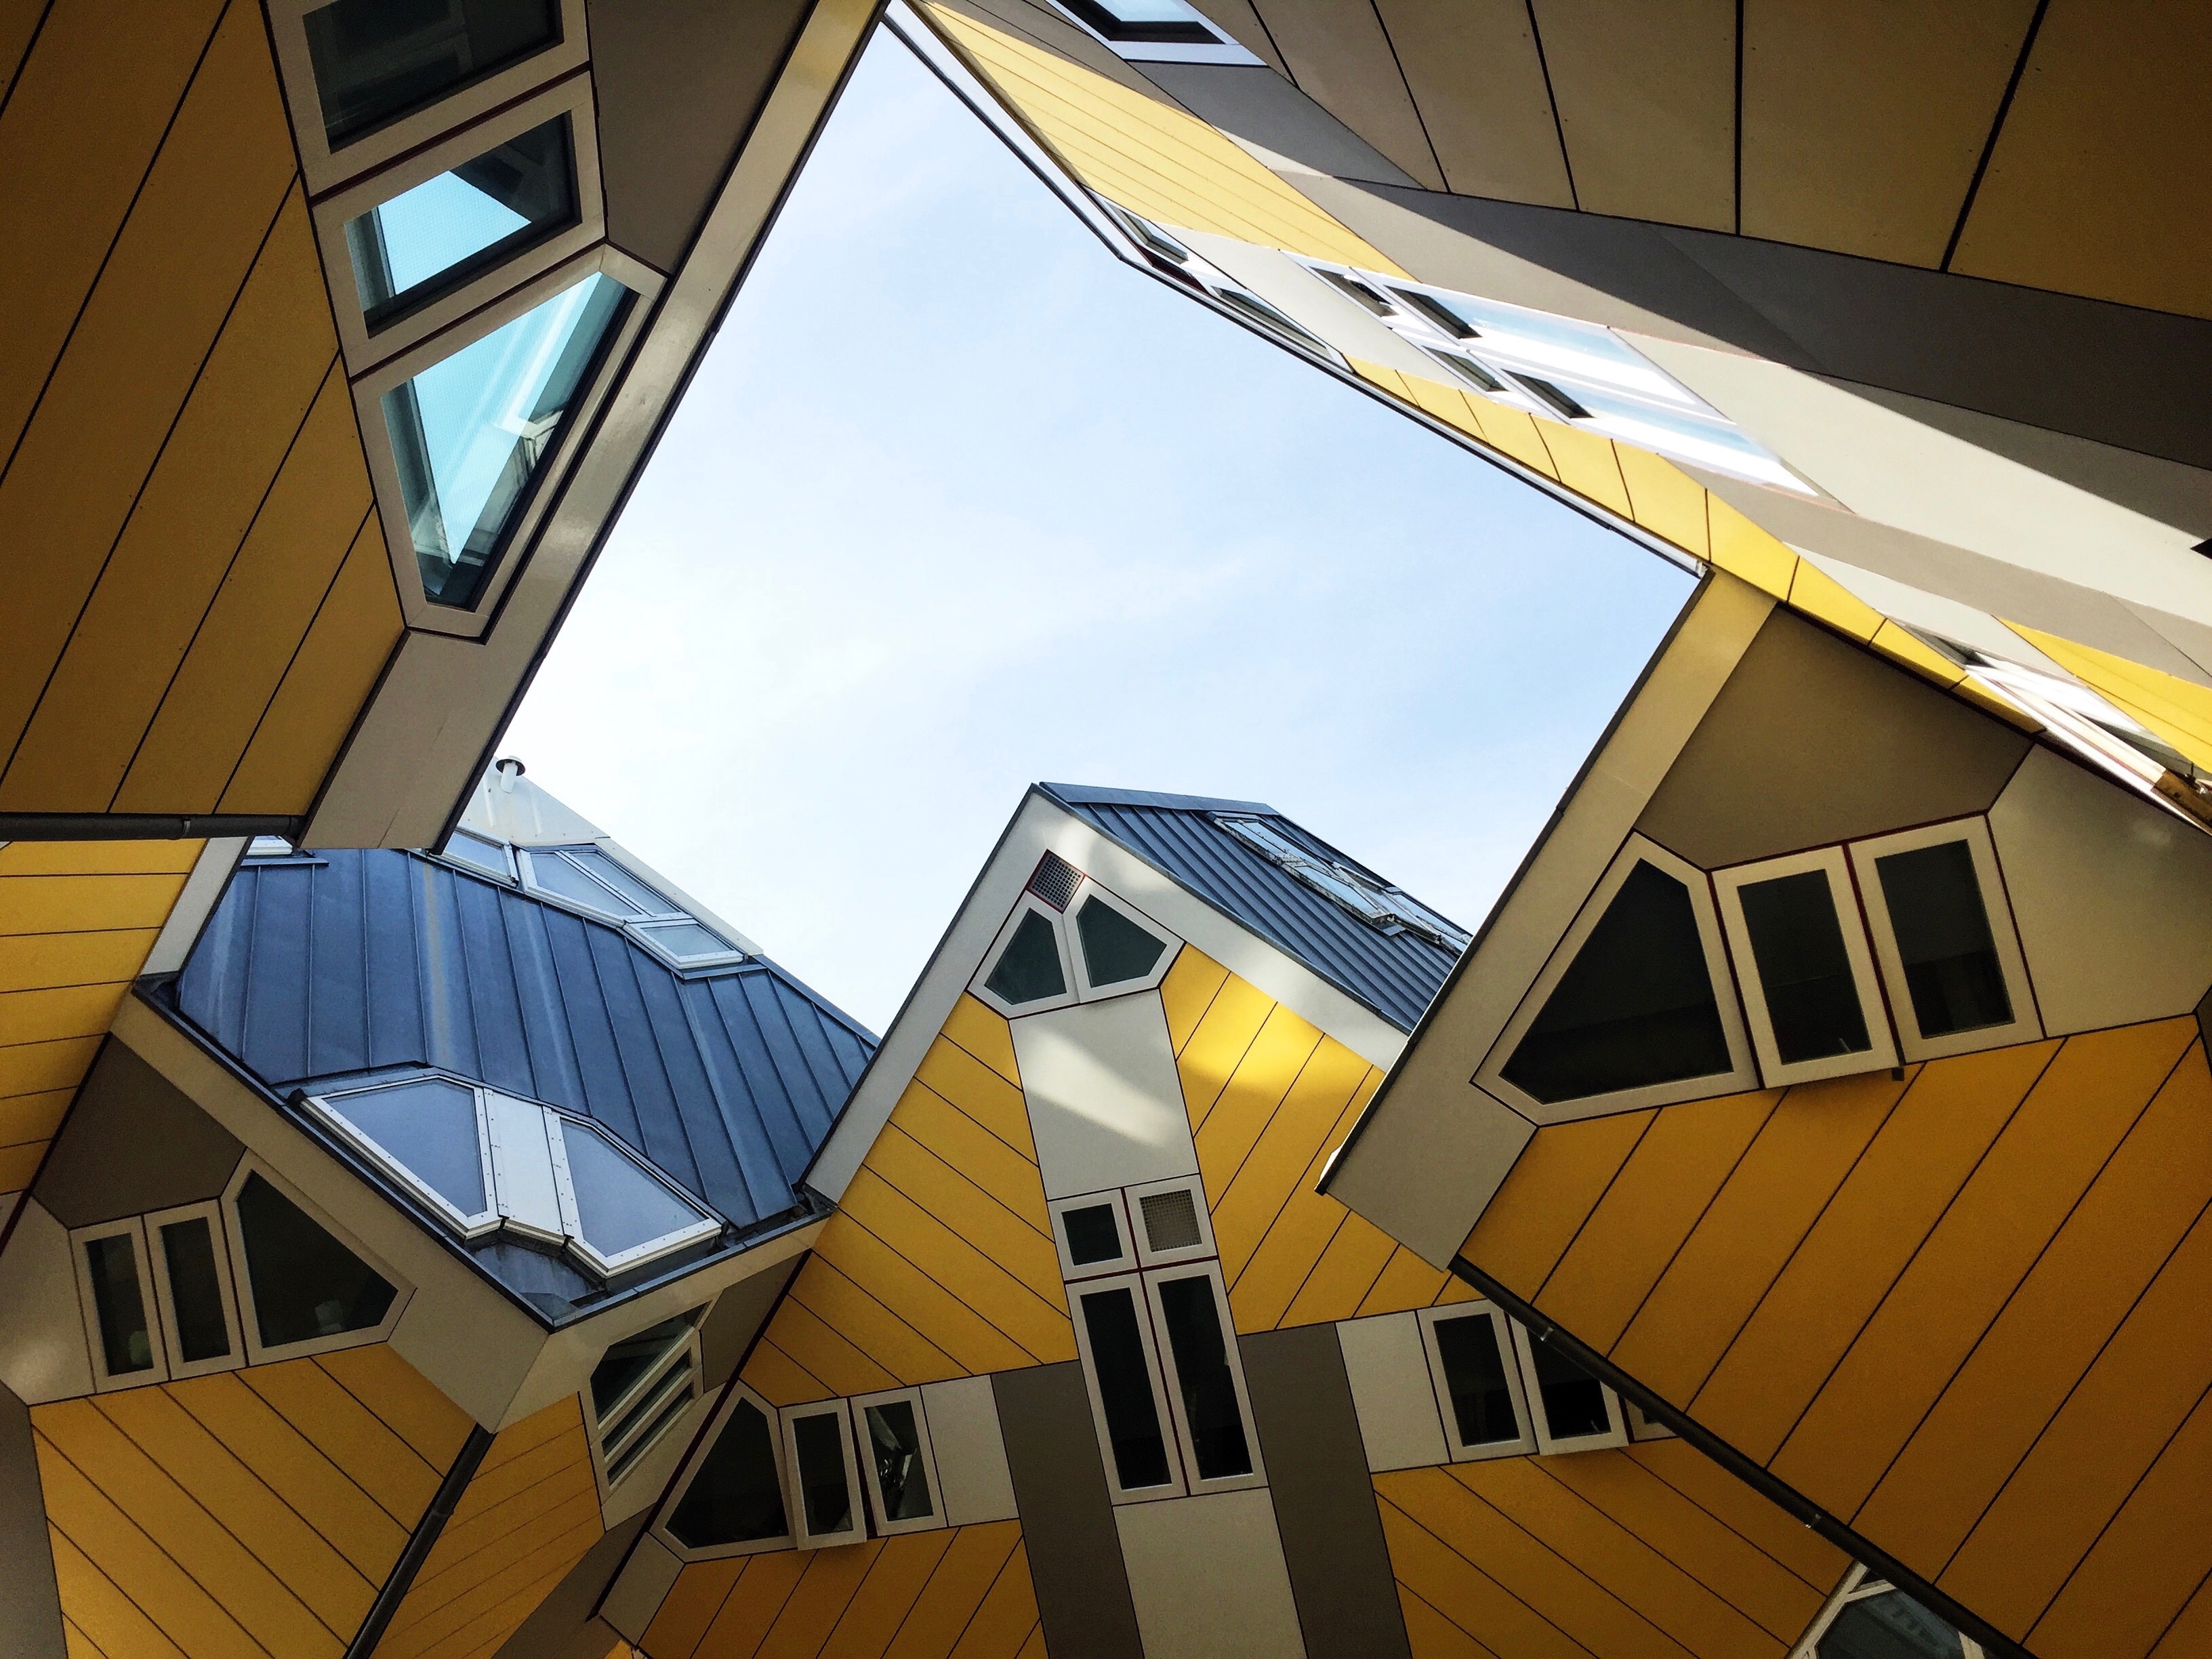
architecture, structure, wood, house, window, roof, ceiling, facade, interior design, design, shape, daylighting